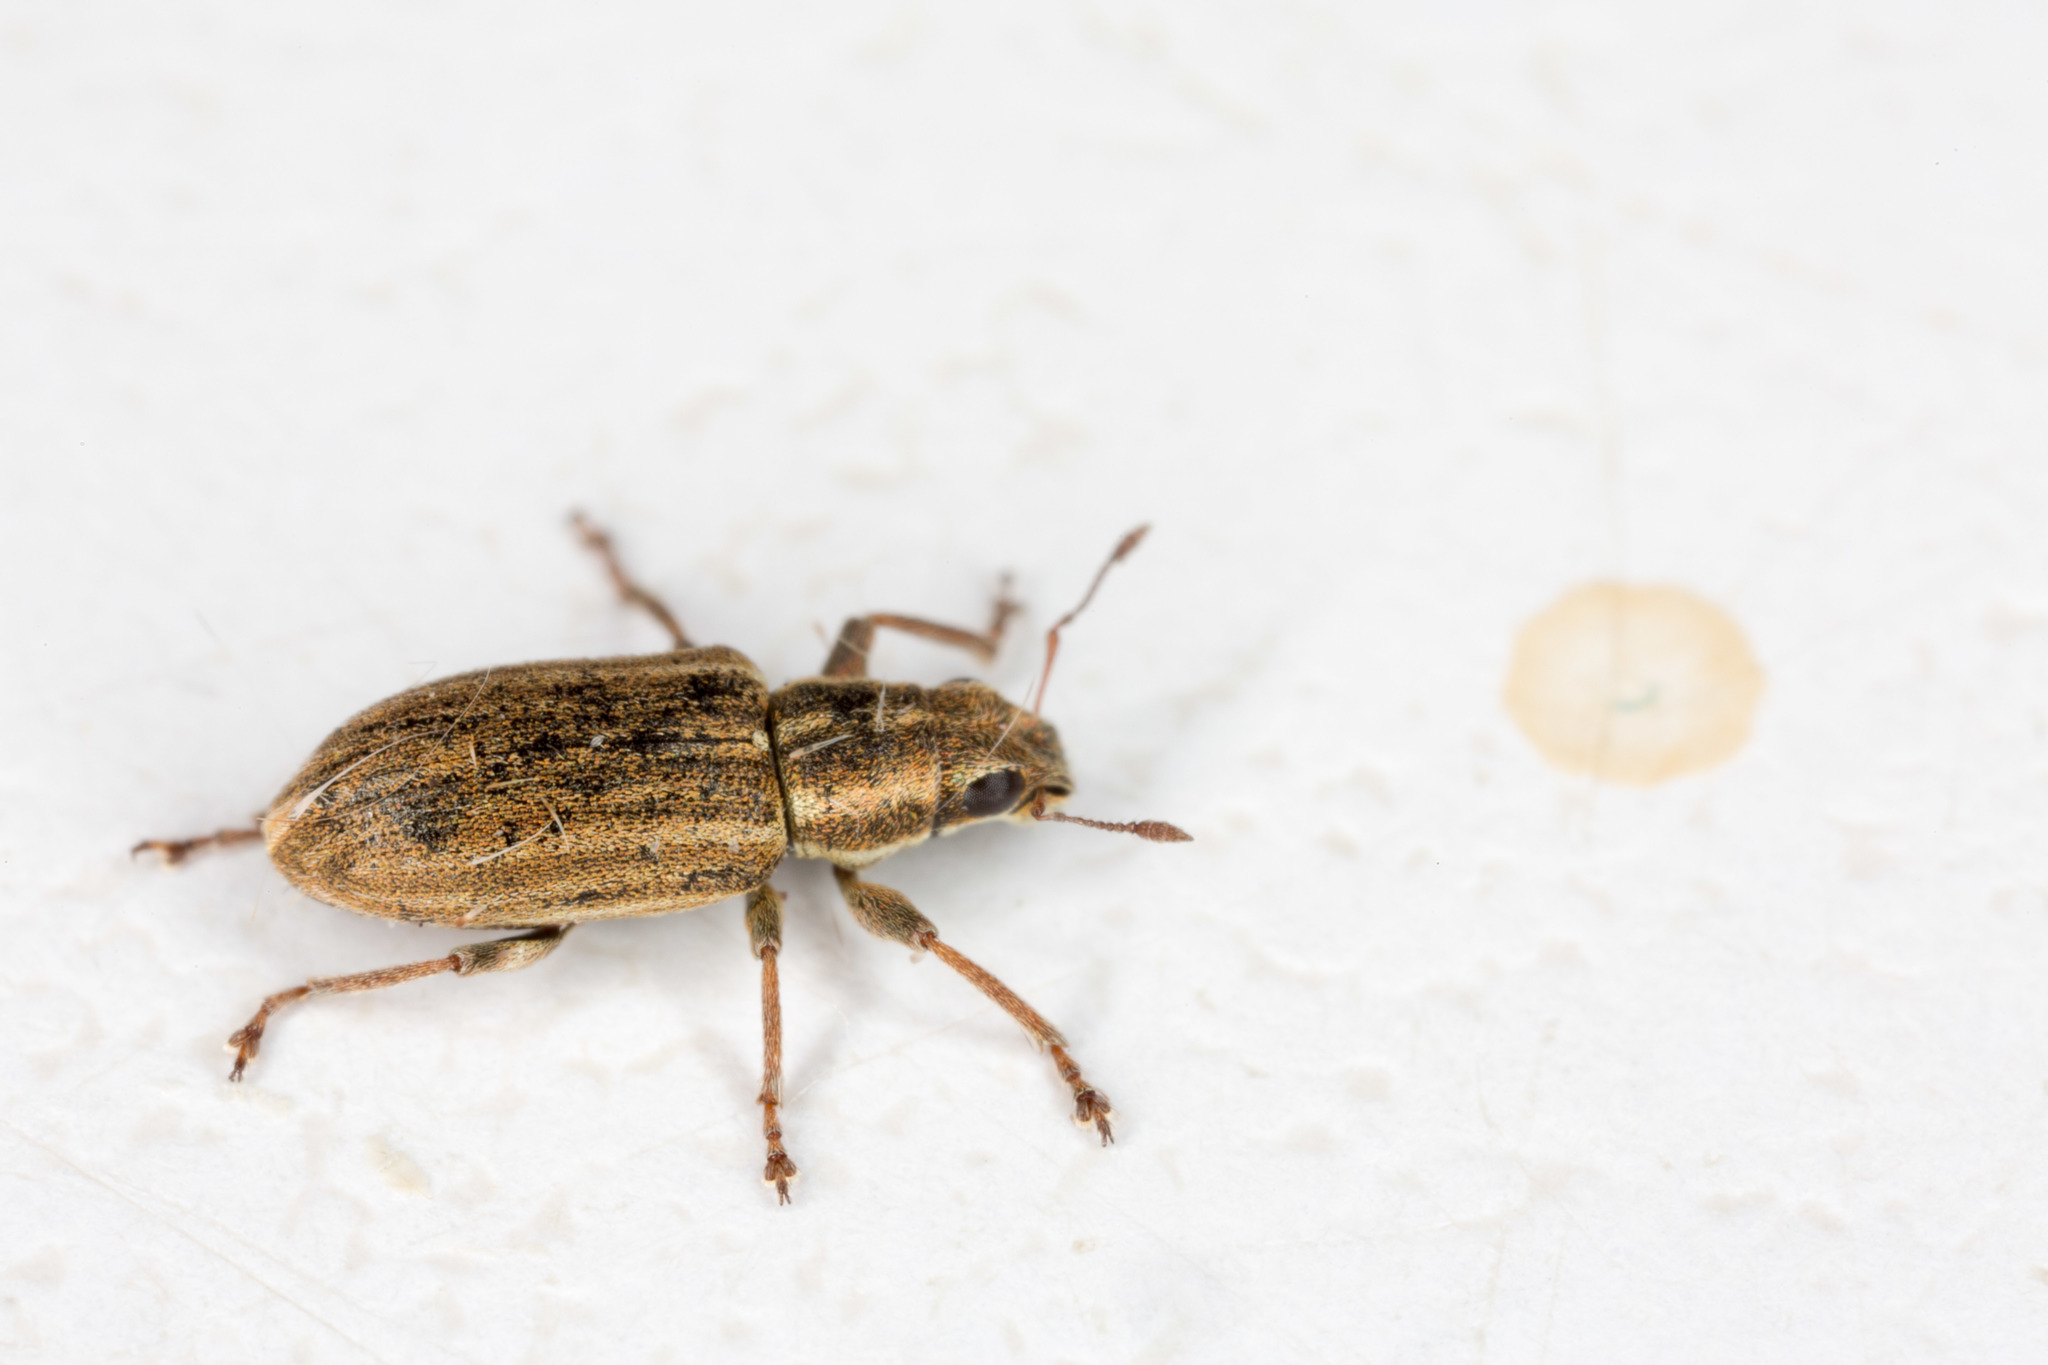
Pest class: pea_leaf_weevil